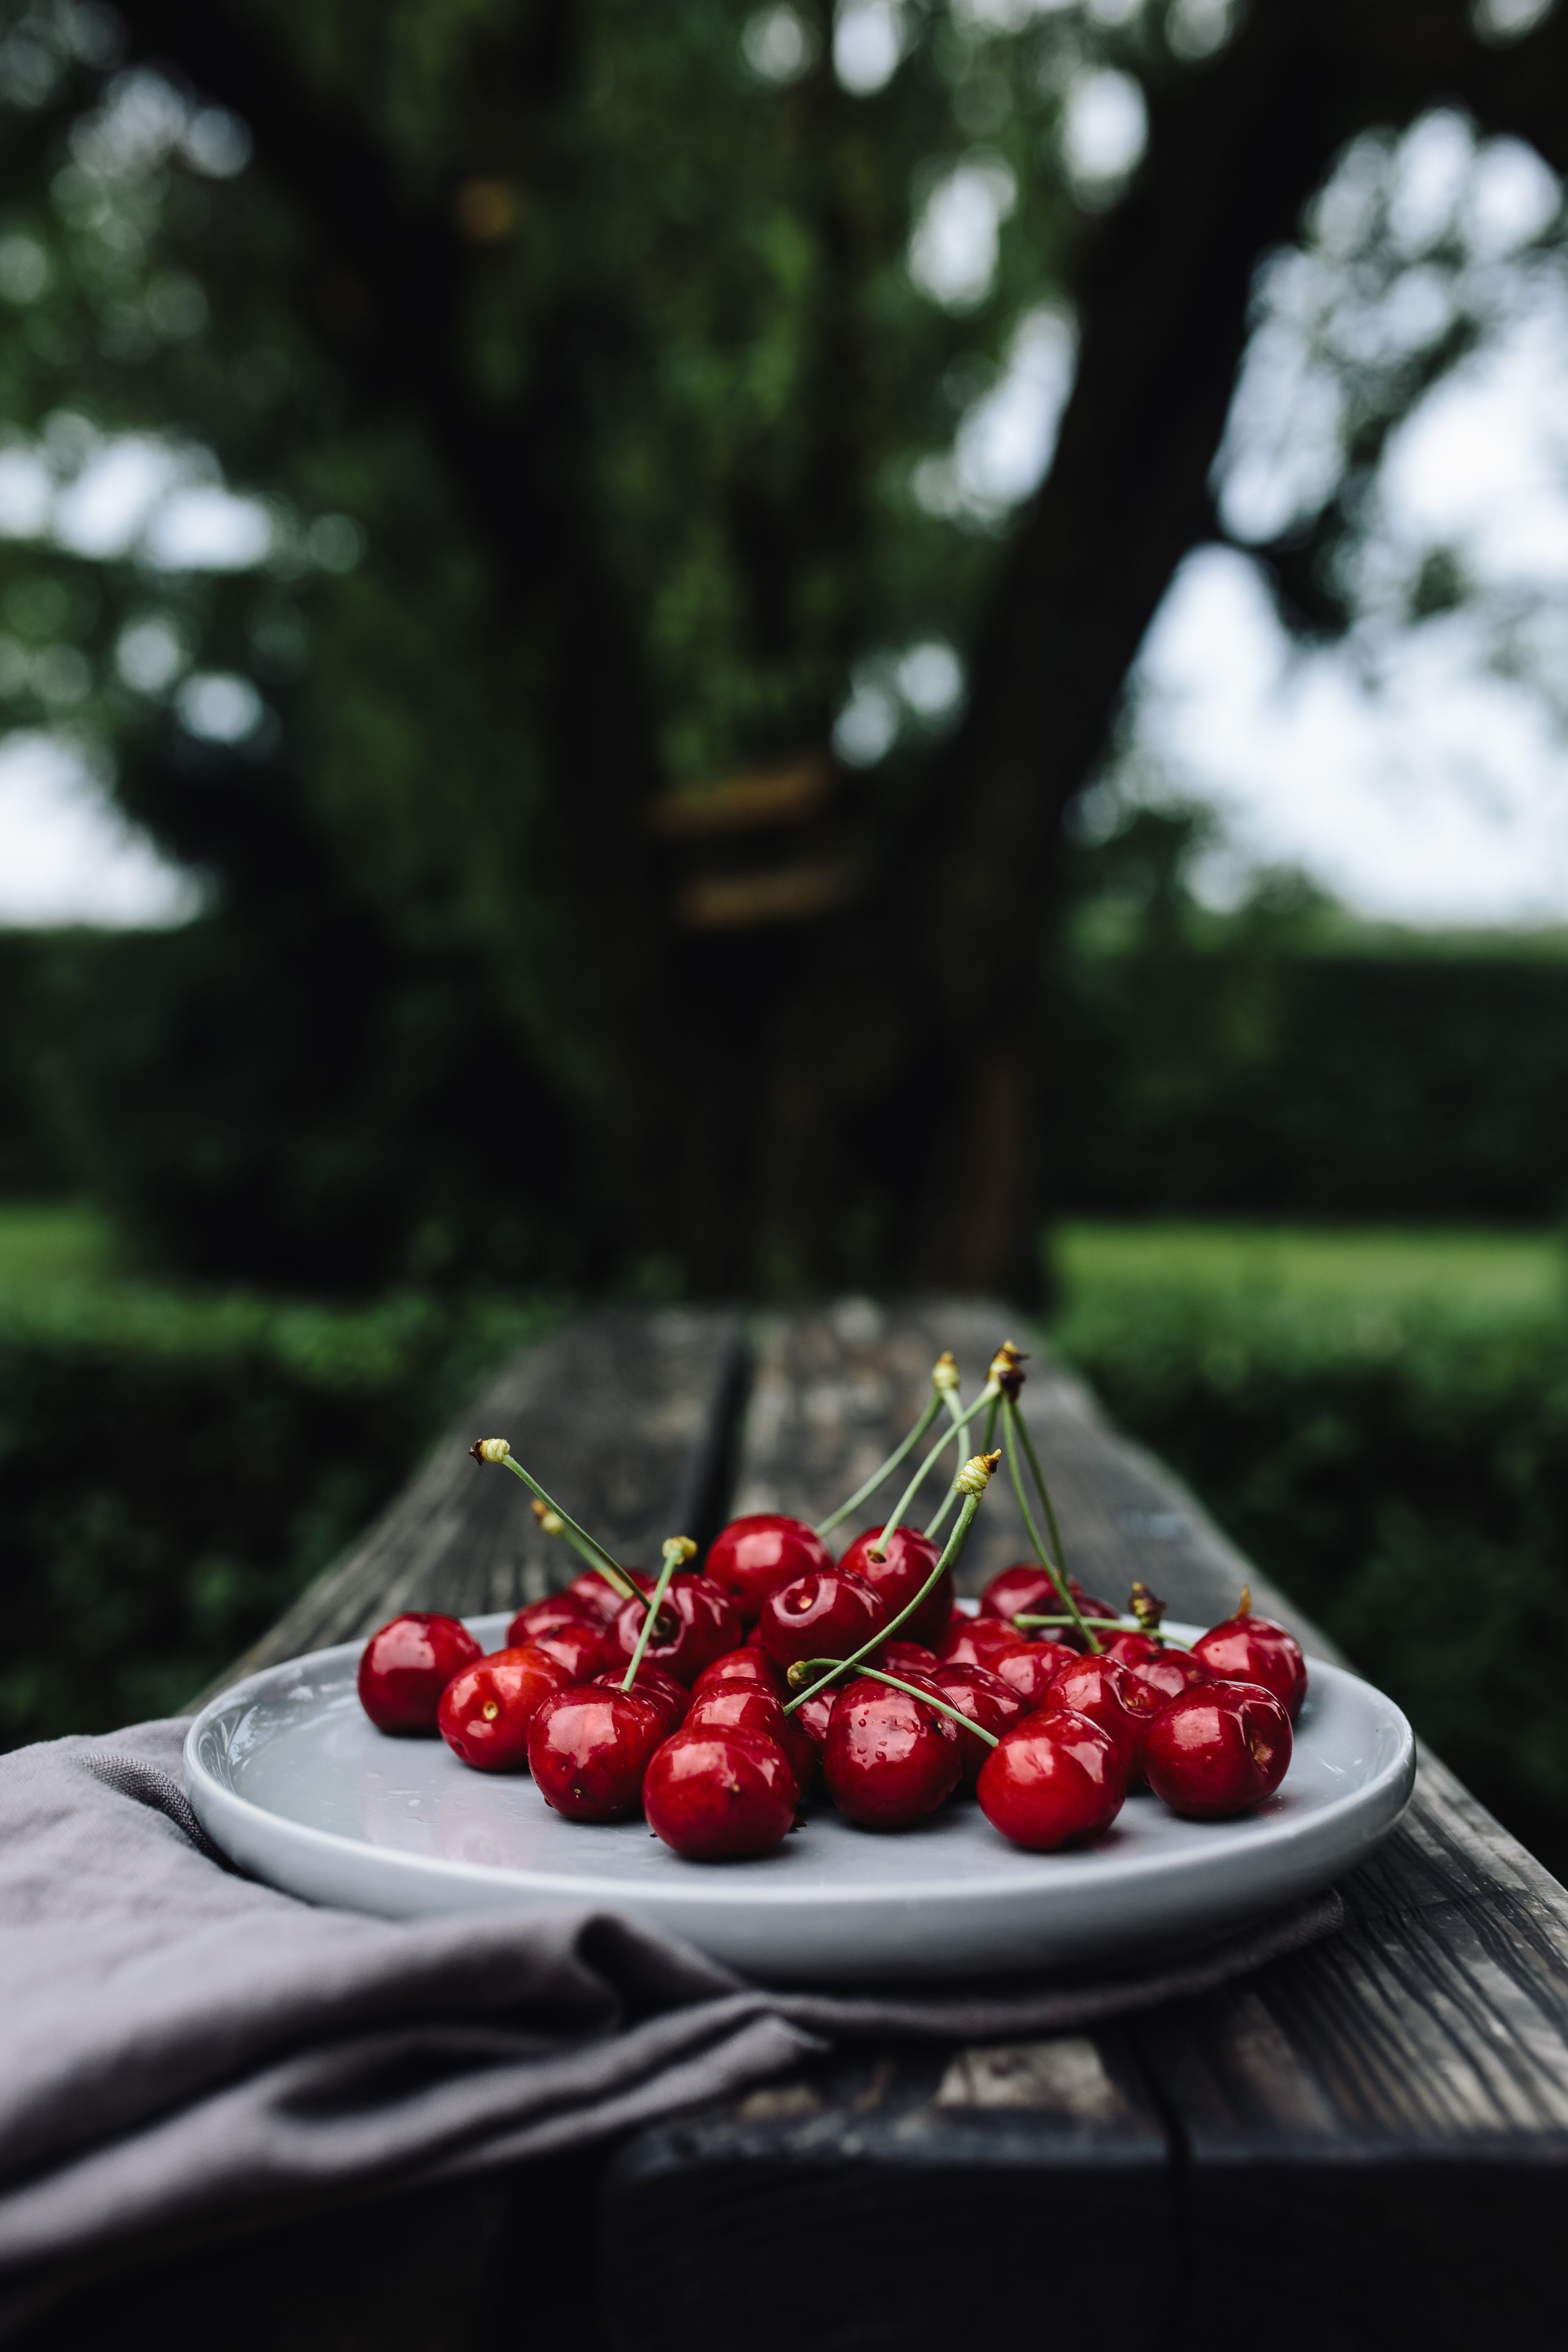
cherry, food, fruit, red, berry, cranberry, plant, natural foods, acerola, zante currant, tree, woody plant, currant, lingonberry, produce, acerola family, flower, malpighia, superfood, frutti di bosco, still life, still life photography, chokecherry, dessert, cuisine, viburnum, rose family, prunus, hawthorn, rose order, seedless fruit